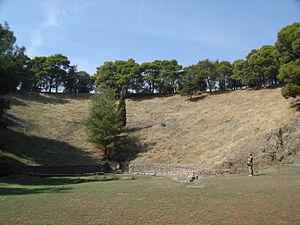
Le théâtre de Pompée est un théâtre romain situé au Champ de Mars, à Rome, dans l'actuel rione du Parione, construit par le consul romain Pompée, « un des grands conquérants de Rome » entre 61 et 55 av. J.-C.